Modern runic writing

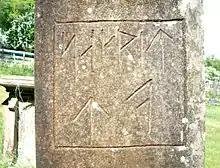
Runic script on an 1886 gravestone in Parkend, England. The inscription reads, "ᛋᛆᚴᚱᛁᛏ ᛏᚮ".

A number of notable runestones of modern origin exist. Some of them are intended as hoaxes, their creators attempting to imitate a Viking Age artefact. This mostly concerns the American runestones, such as the Kensington runestone or the Oklahoma runestones.